List of Chicago Bears in the Pro Football Hall of Fame

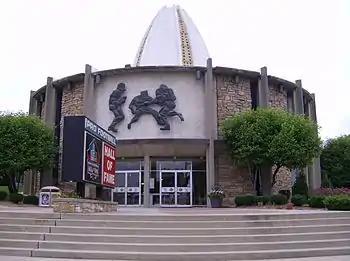
The Pro Football Hall of Fame in Canton, Ohio, established in 1963

The Chicago Bears are a professional American football team based in Chicago, Illinois. They are currently members of the North Division of the National Football Conference (NFC) in the National Football League (NFL), and are one of two remaining charter members of NFL. Founded in 1919 by the A.E. Staley Company as the Decatur Staleys and based in Chicago since 1922, the Bears organization has become one of the most successful professional football teams, having won a total of nine professional American football championships—eight NFL Championships and one Super Bowl—second most in the NFL, behind the Green Bay Packers. The franchise has recorded 18 NFL divisional titles, four NFL conference championships, and the second most regular season victories of any NFL franchise. In 1963, the Pro Football Hall of Fame was created to honor the history of professional American football and the individuals who have greatly influenced it. Since the charter induction class of 1963, 32 individuals who have played, coached, or held an administrative position for the Bears have been inducted into the Pro Football Hall of Fame. The Bears hold the record for the most individuals enshrined in the Pro Football Hall of Fame.